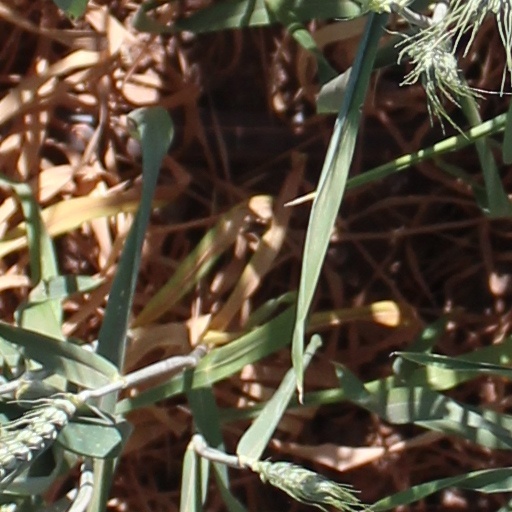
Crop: wheat